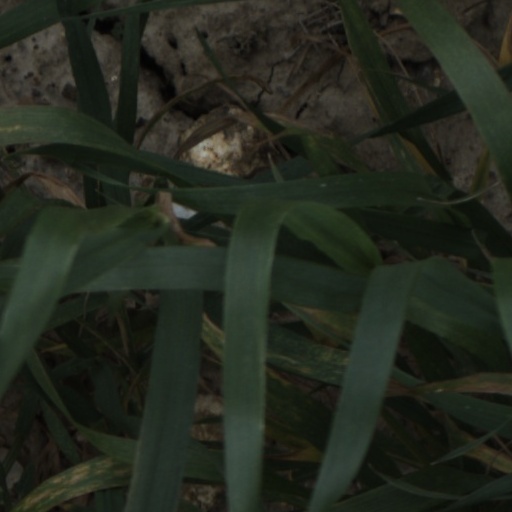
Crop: wheat